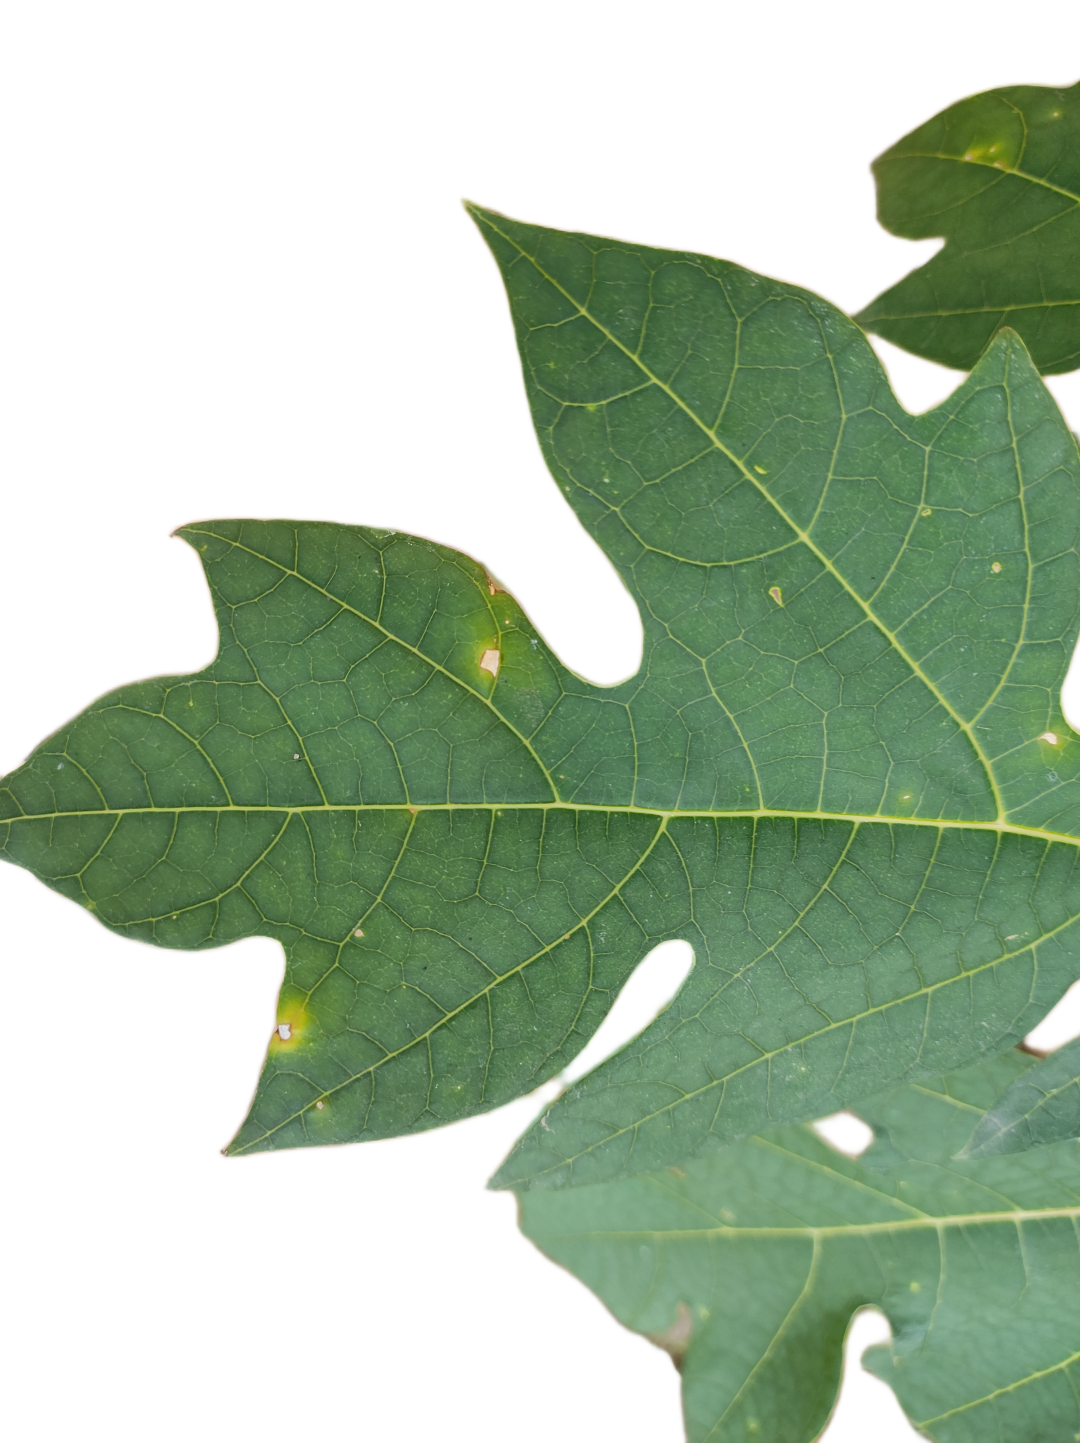
Crop: Papaya
Label: Pathogen_symptoms